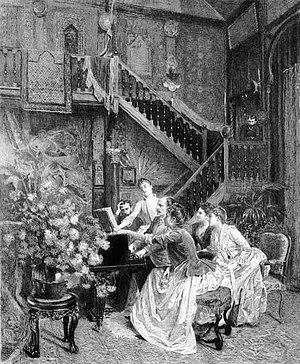
«
Charles Baude né à Paris le 15 novembre 1853 et mort à Montfort-l'Amaury le 13 novembre 1935 est un graveur français.